Iraq War

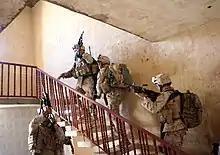
US Marines from 3rd Battalion 3rd Marines clear a house in Al Anbar Governorate.

In June 2004, the CPA formally transferred sovereignty to the Iraqi government, headed by interim Prime Minister Ayad Allawi. Allawi opposed the hasty de-baathification that would destabilize the political structure of the Iraqi government. His secular rule of law agenda was unsuccessful as "instritutionalized sectarianism" developed in the escalating conflict with Muqtada al-Sadr in Najaf and Sunni radicals in Fallujah.